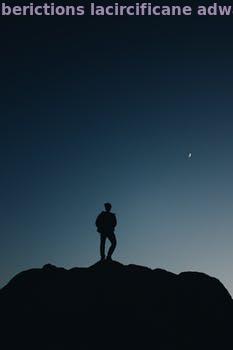
Label: Watermark